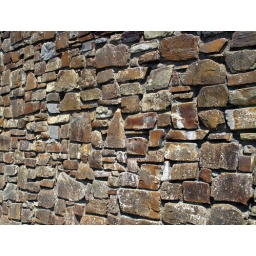
This stone wall was found in Bude, Cornwall.